Naga, Camarines Sur

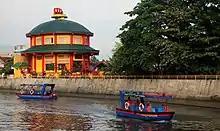
Taoist Temple along Naga river

On the next day of the 12th, with the overwhelming firepower of a 50. caliber machine gun however, the contingents forced the Japanese to retreat the hardware onwards toward Palestina and Cadlan and eventually out of the town's premises. Some straying Japanese units retreated to Mt. Isarog via Pacol, consigning them to the U.S Army’s Fifth Cavalry Regiment commencement of mopping up operations afterward.